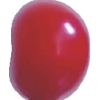
Label: cherry_sour